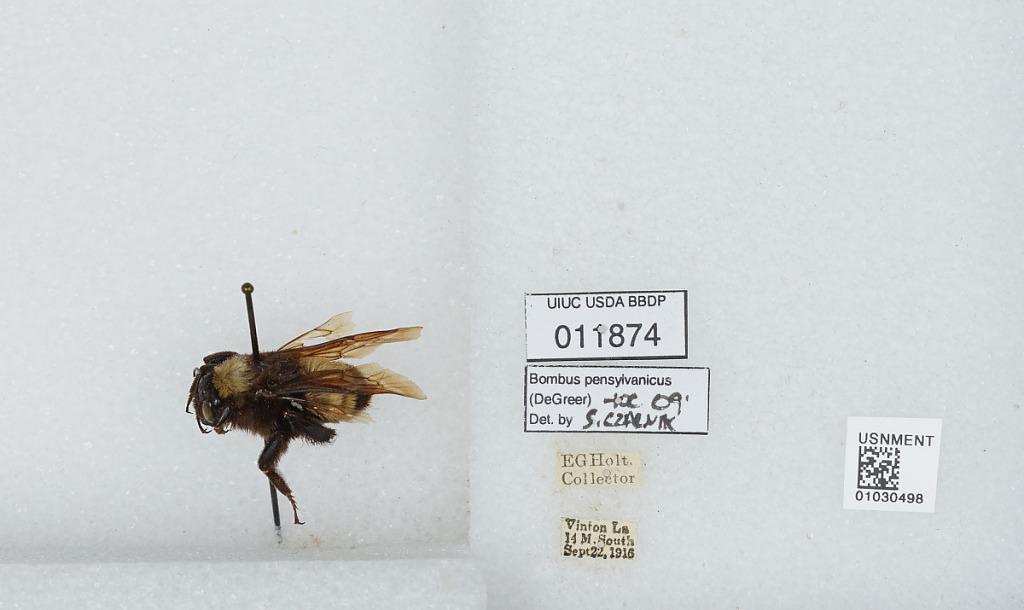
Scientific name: Bombus (Fervidobombus) pensylvanicus pensylvanicus (De Geer)
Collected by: E. Holt
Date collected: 1916-9-22
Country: United States
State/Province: Louisiana
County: Calcasieu
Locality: Vinton
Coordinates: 30.19, -93.5806